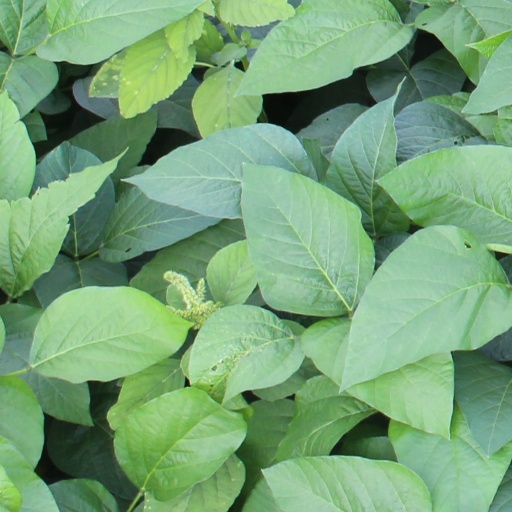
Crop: soybean